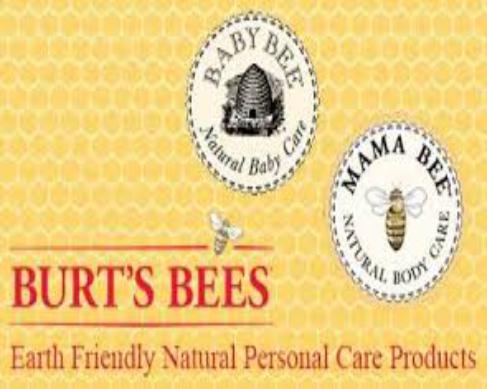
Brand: Burt's Bees
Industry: Necessities